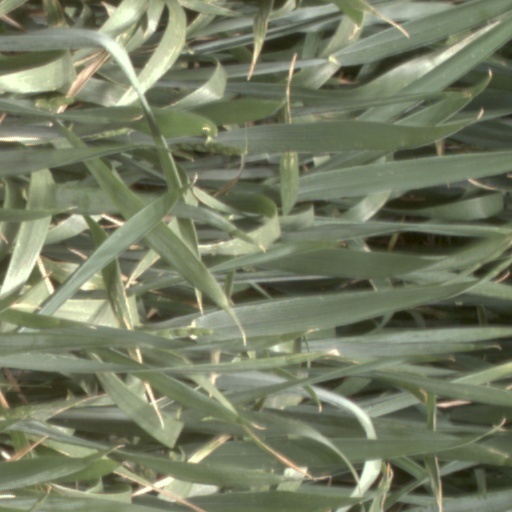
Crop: wheat